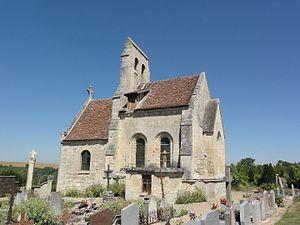
Merval (Aisne) église
Cet article recense les monuments historiques du sud de l'Aisne, en France.
Cet article recense les monuments historiques français classés en 1919.
Merval est une commune déléguée des Septvallons et une ancienne commune française, située dans le département de l'Aisne en région Hauts-de-France.